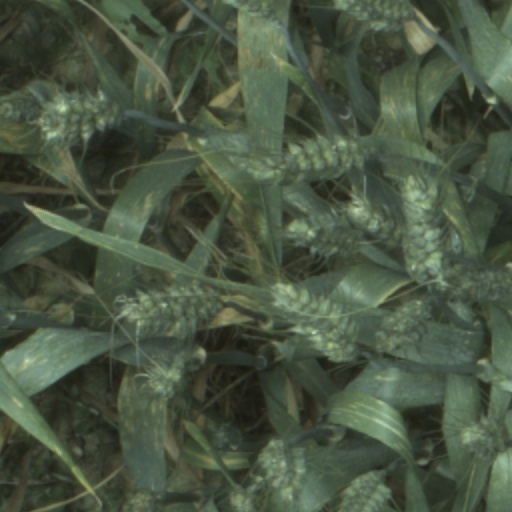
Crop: wheat